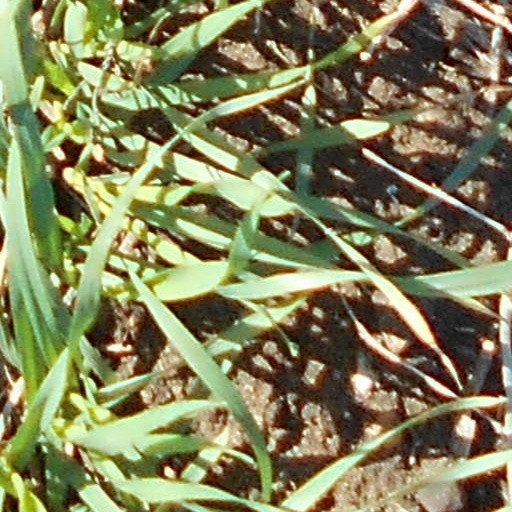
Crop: wheat